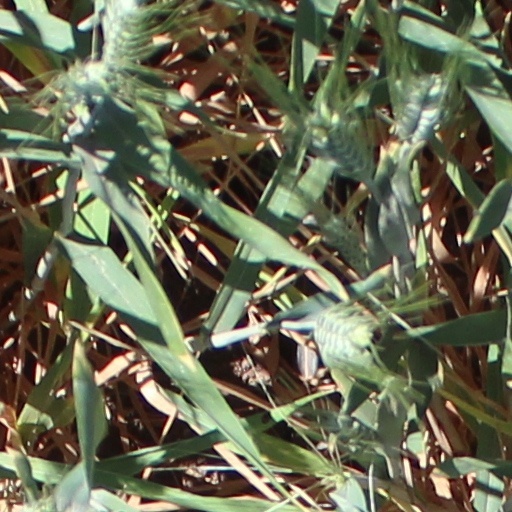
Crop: wheat